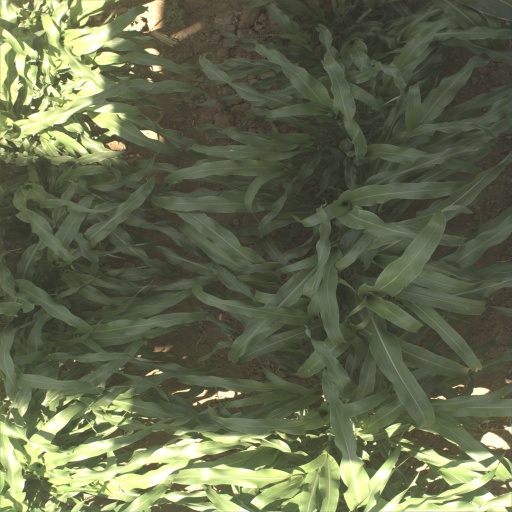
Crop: sorghum